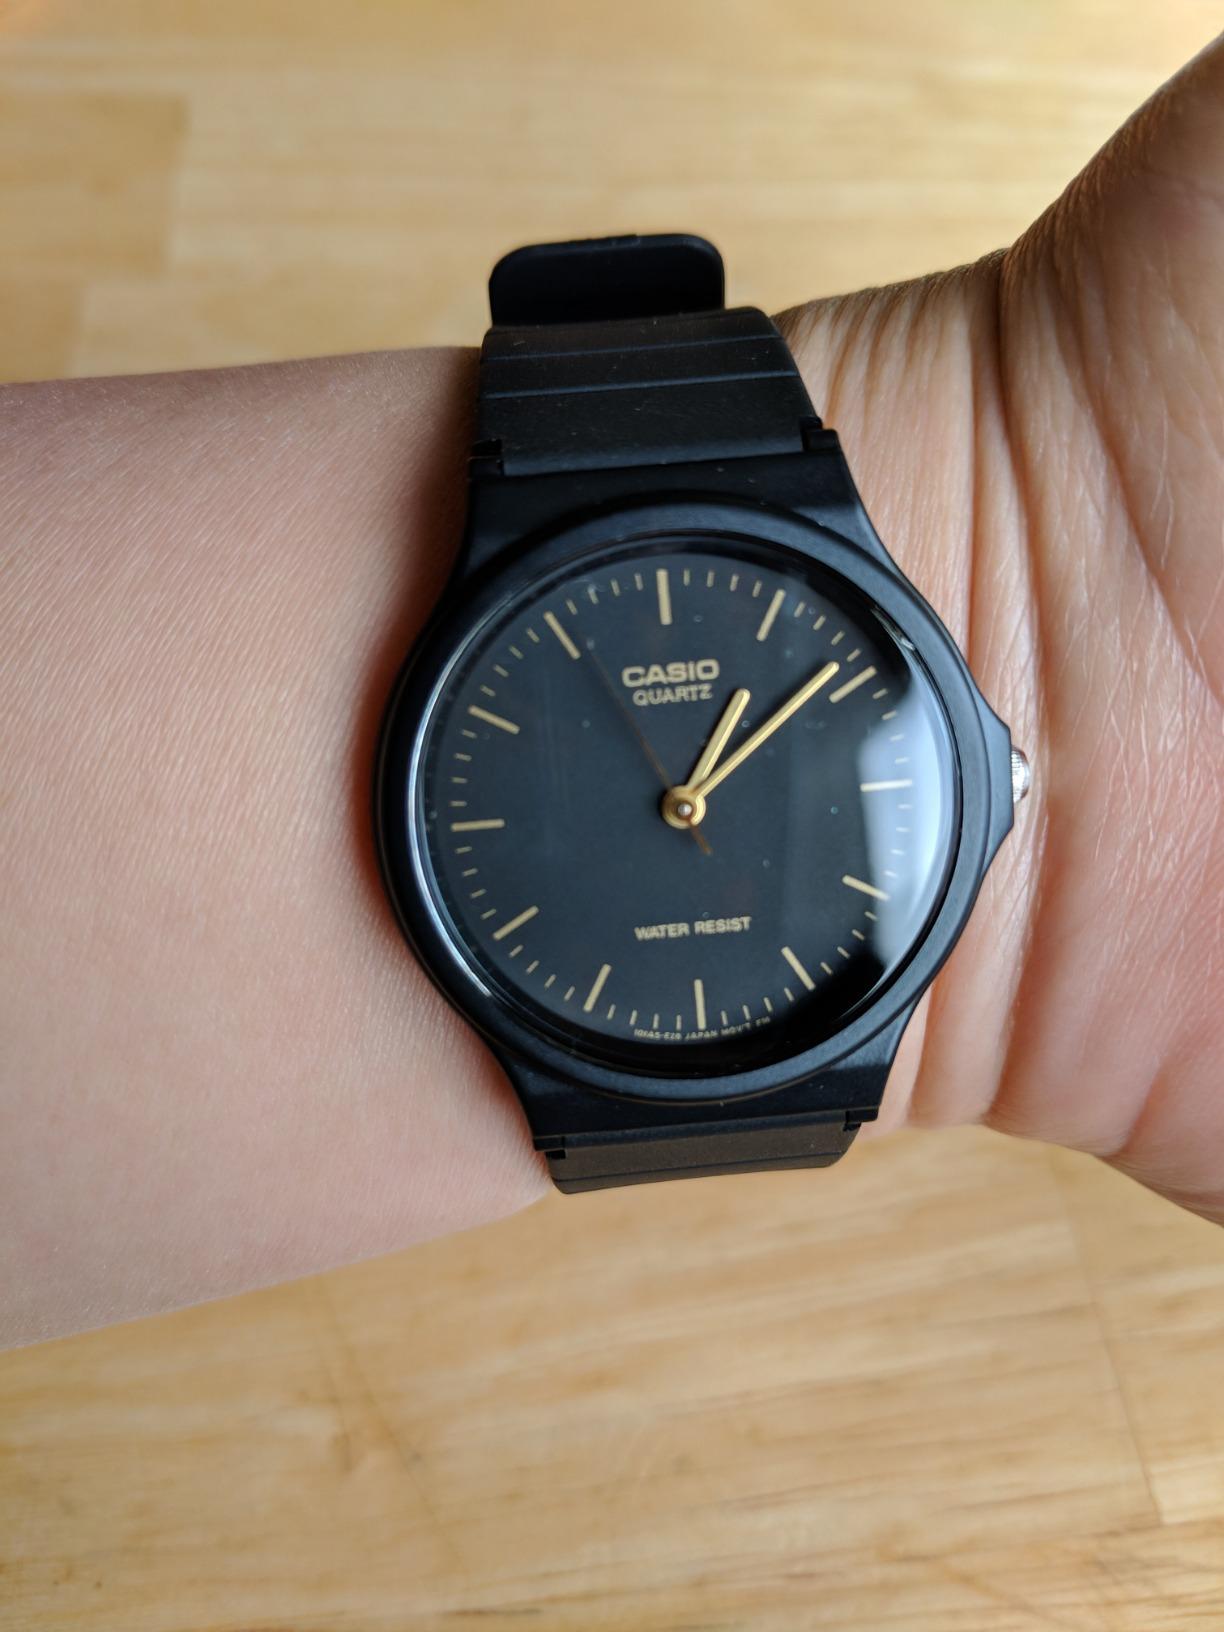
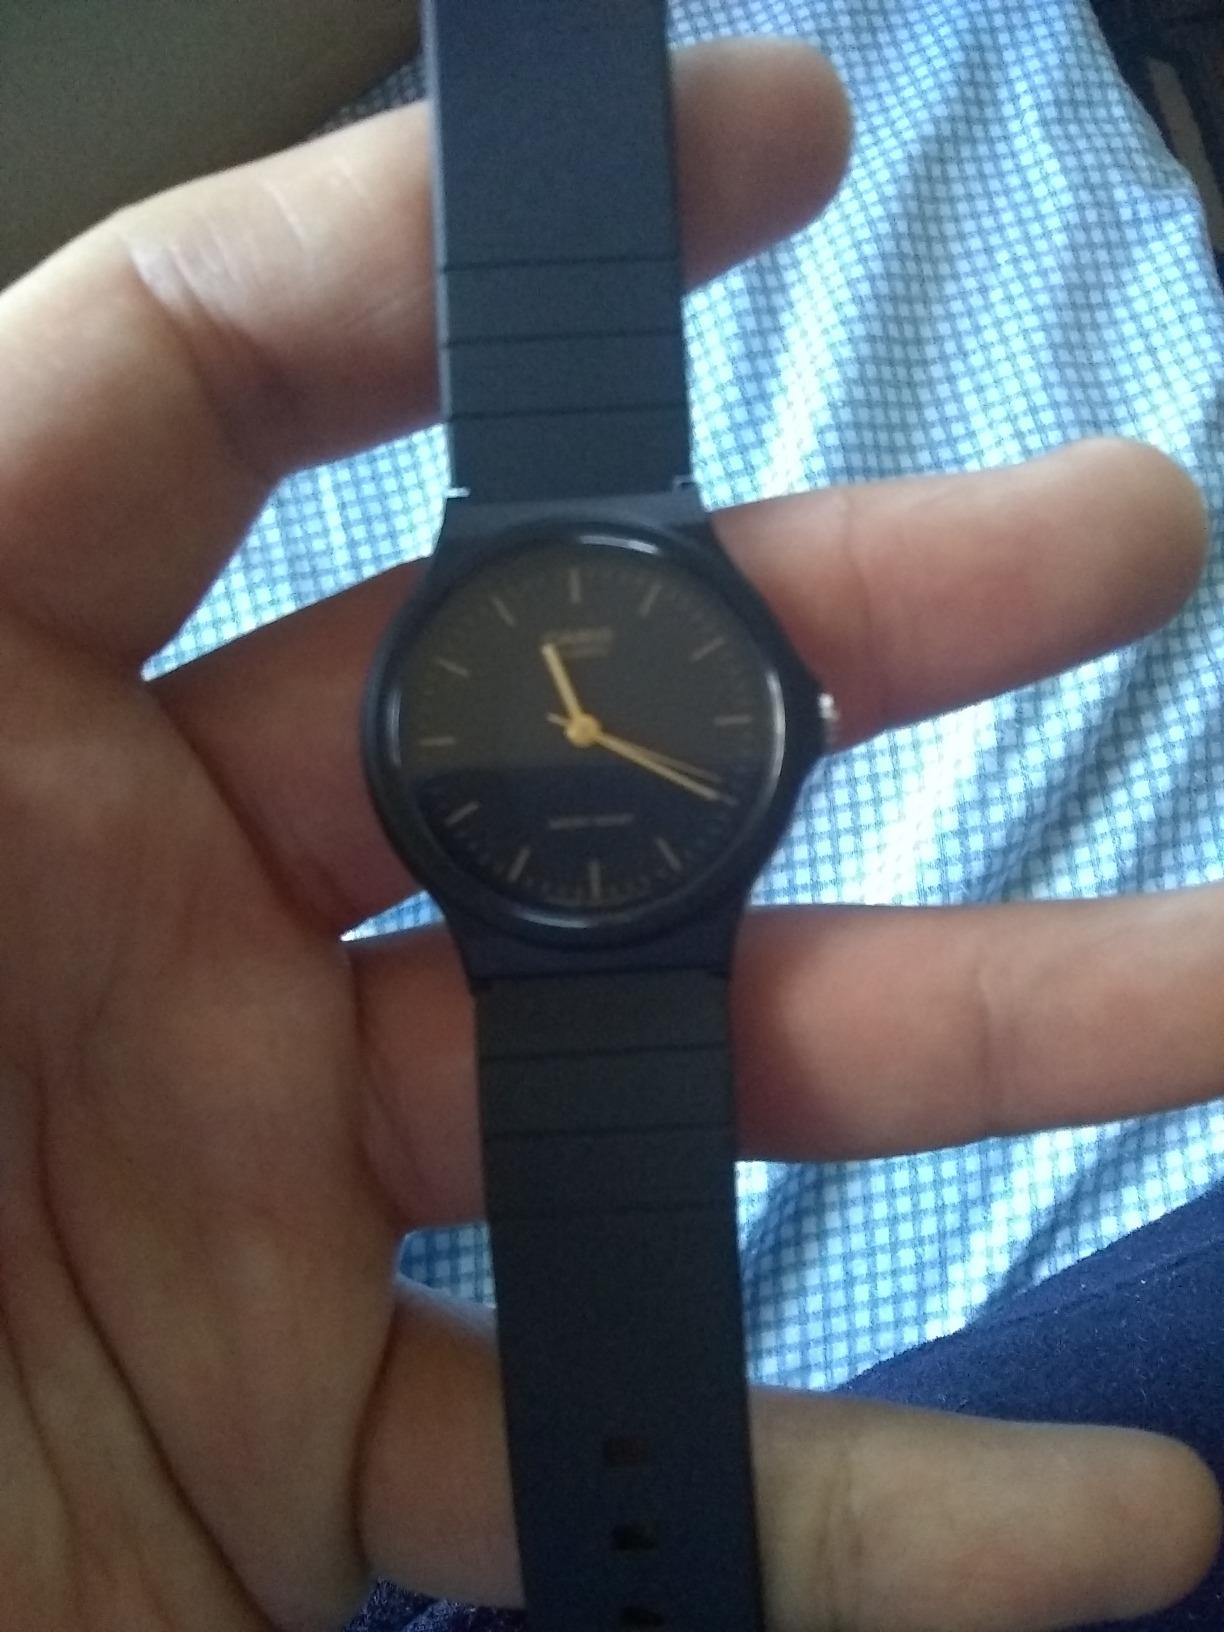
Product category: accessories_watch
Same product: yes